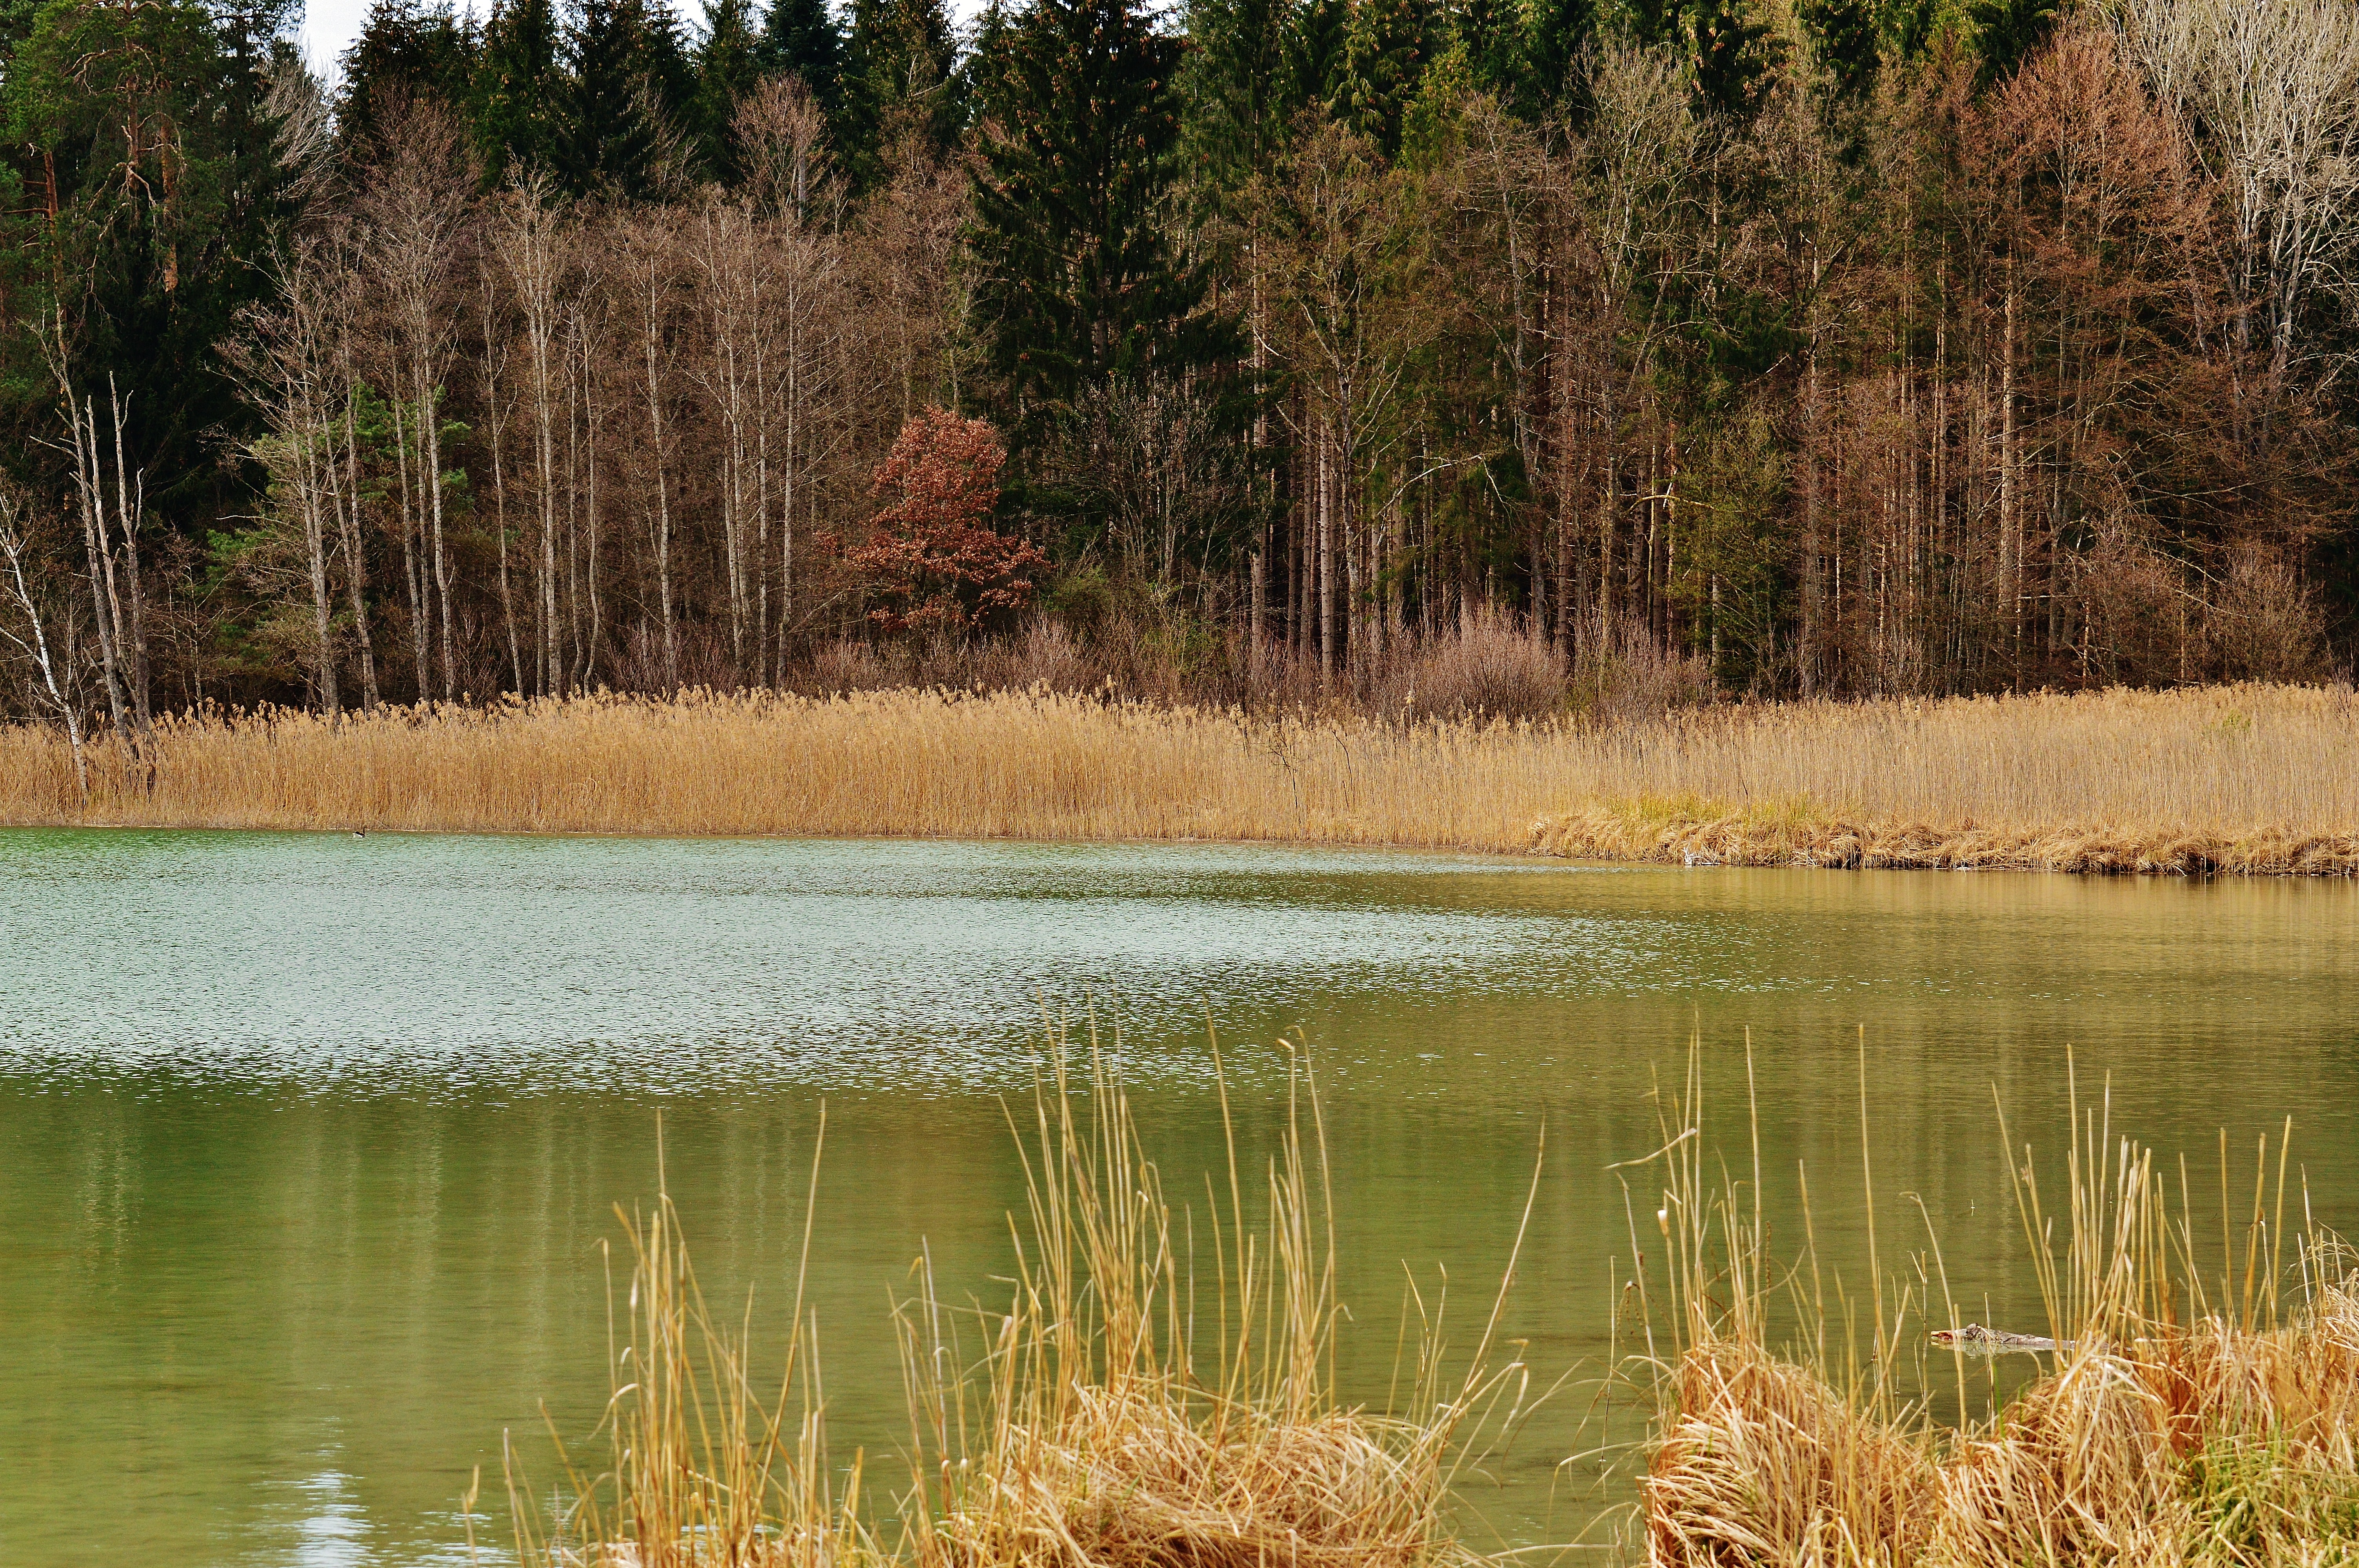
landscape, tree, water, nature, forest, grass, marsh, swamp, wilderness, plant, meadow, lake, river, reed, pond, reflection, autumn, reservoir, body of water, wetland, bog, woodland, habitat, waters, ecosystem, mirroring, easter lake, iffeldorf, natural environment, grass family